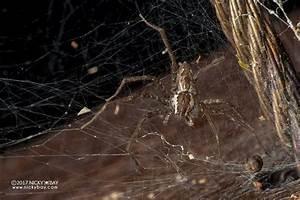
spider